Palestine Association

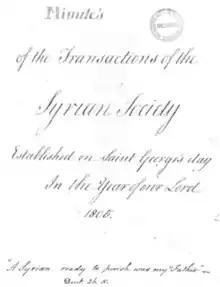
First minutes of the Palestine Association or Syrian Society (1805), referencing

The Palestine Association, formerly the Syrian Society, was formed in 1805 by William Richard Hamilton to promote the study of the geography, natural history, antiquities and anthropology of Palestine and the surrounding areas, "with a view to the illustration of the Holy Writings".